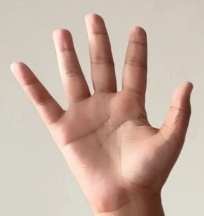
ASL sign: 5